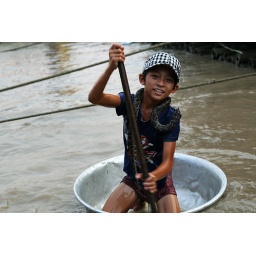
this boy is paddling in his plastic tub with a snake around his neck, sharming his way to some extra money.